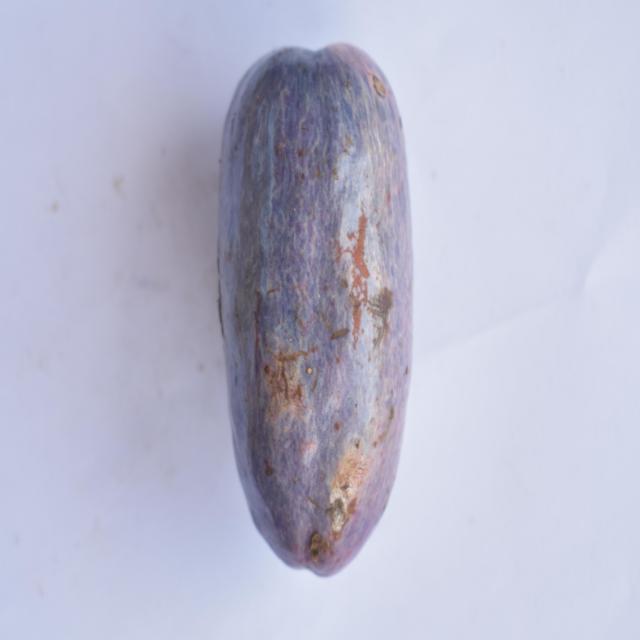
Plum grade: unaffected